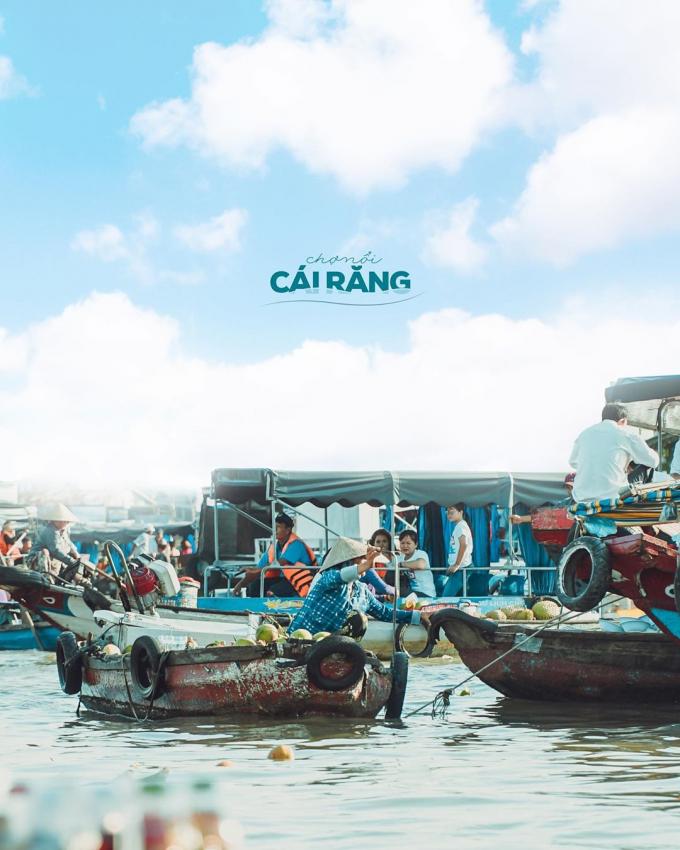
có nhiều chiếc thuyền đang đứng im ở trên sông